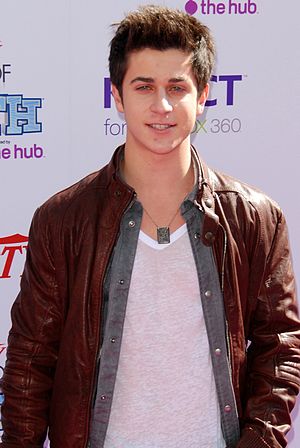
David Henrie
David Henrie i oktober 2010
David Henrie er en amerikansk skuespiller. Han er især kendt for at have spillet Larry i That's So Raven og Justin Russo i Wizards of Waverly Place.